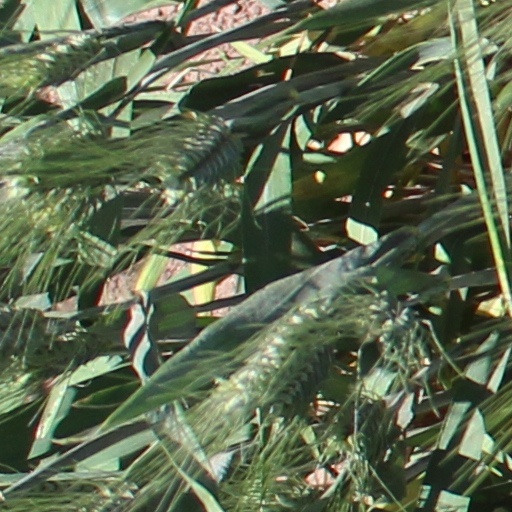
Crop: wheat